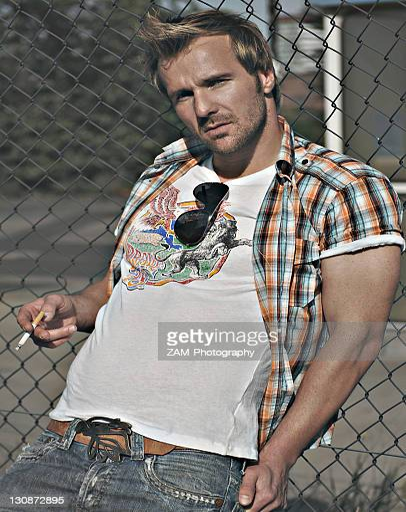
rebellious man wearing jeans and a plaid shirt at a gas station , smoking